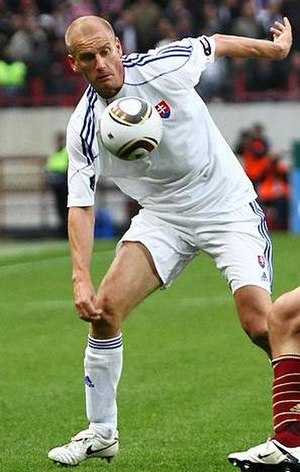
Miroslav Karhan
Miroslav Karhan er en tidligere slovakisk fodboldspiller, der spillede som defensiv midtbanespiller. Han nåede igennem karrieren at optræde for klubber som Spartak Trnava i sit hjemland, spanske Real Betis, tyrkiske Beşiktaş JK samt for Bundesliga-klubberne, VfL Wolfsburg og Mainz 05.